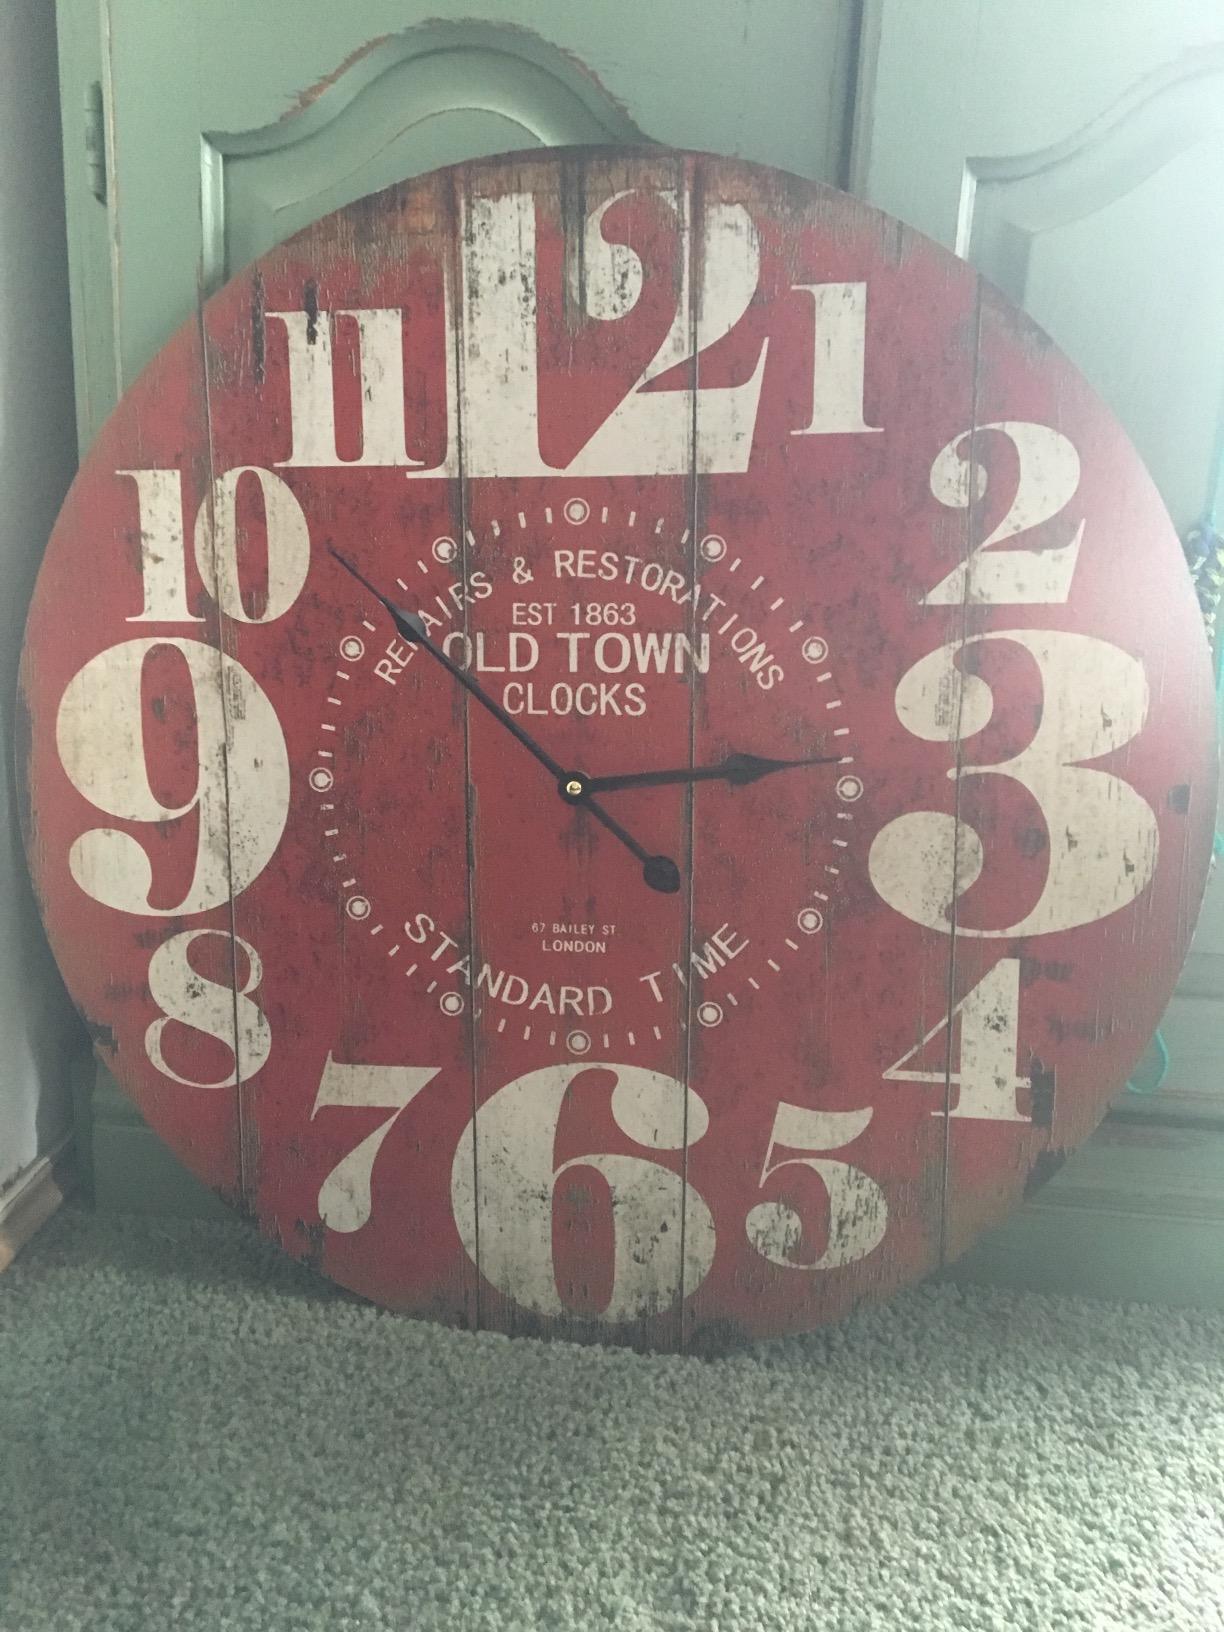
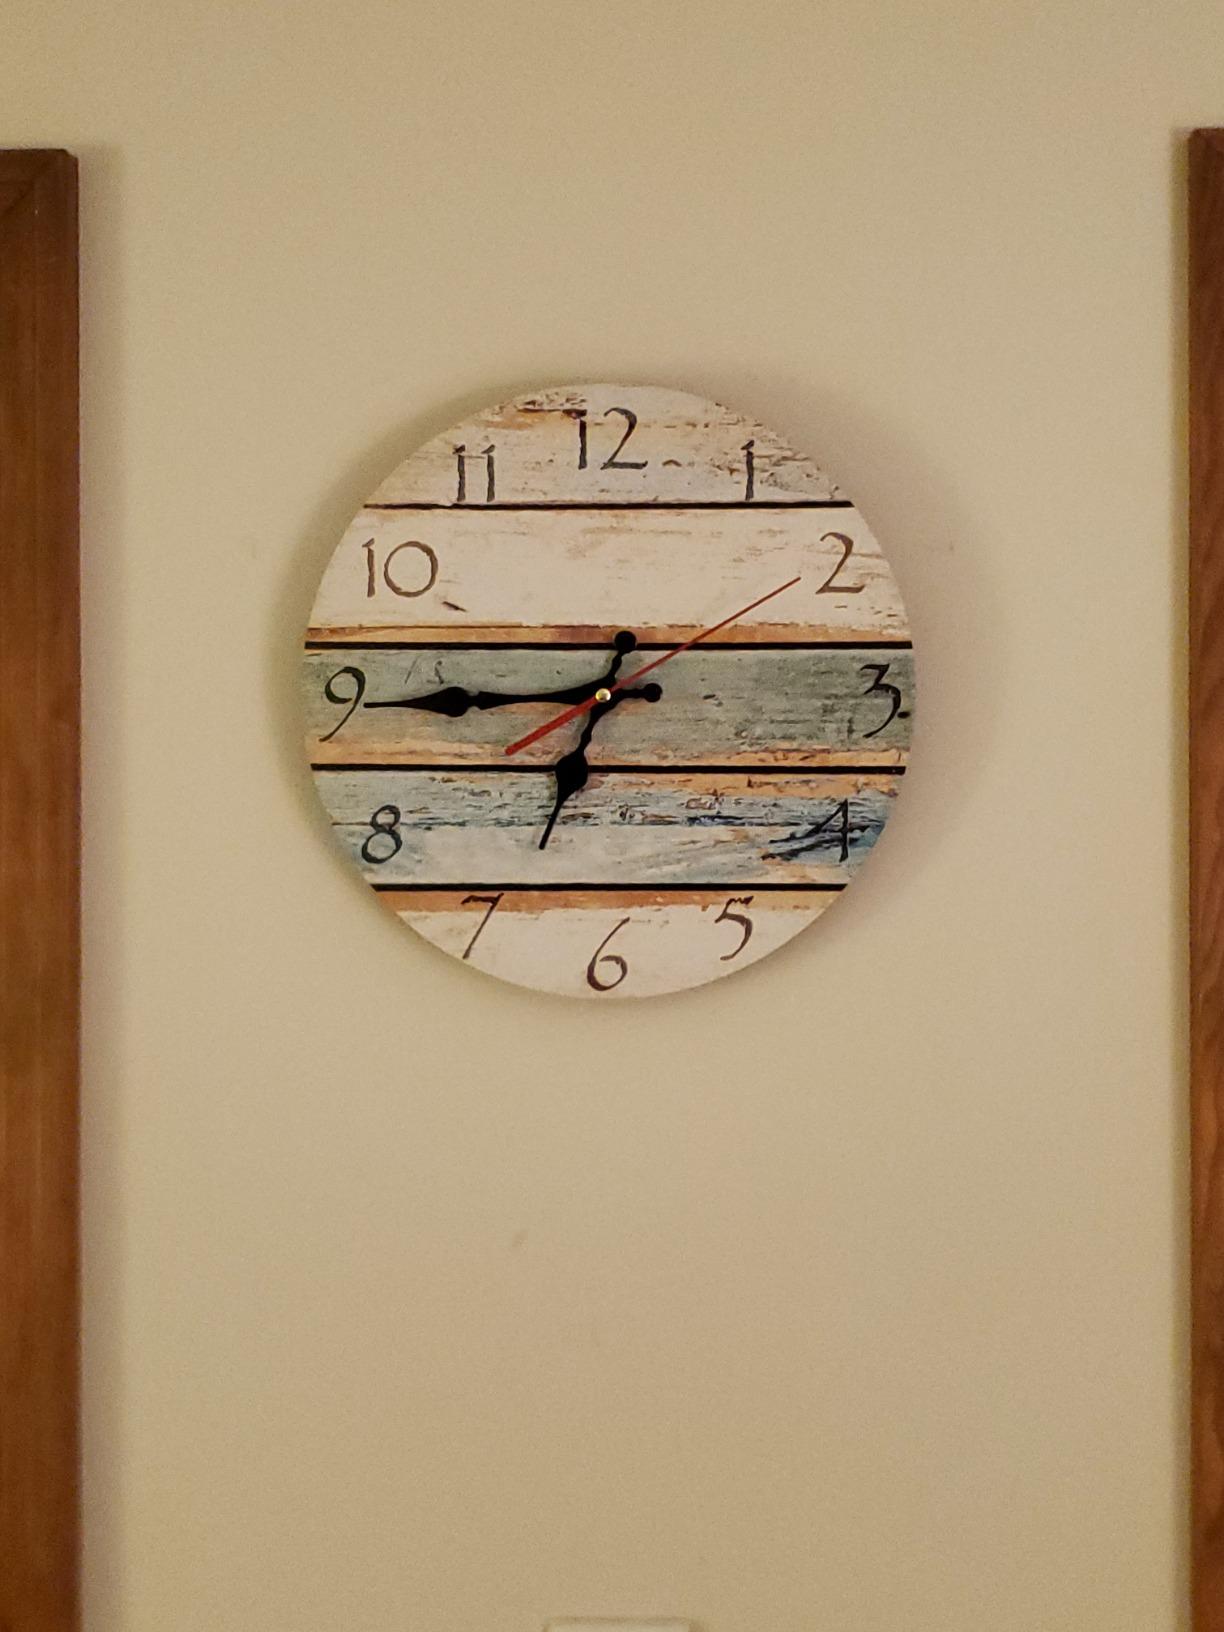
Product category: clock
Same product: no